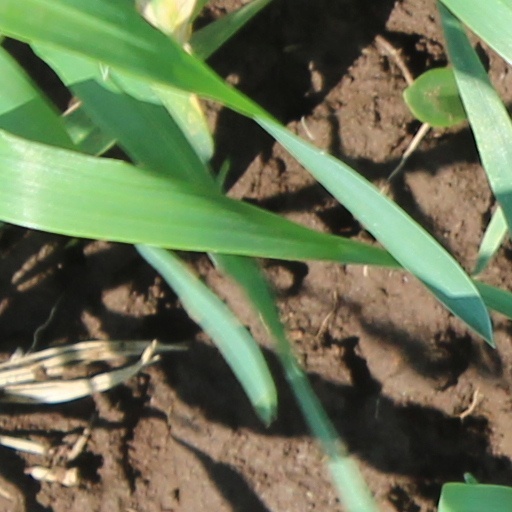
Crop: wheat